Tilting train

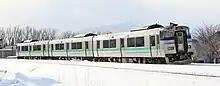
The KiHa 201 DMU, a unique application of active suspension technology to a commuter train

Later developments in pneumatic active suspension—based on the DB Class 403 (1973) built decades earlier—created a generation of trains with more limited tilt (around 2°) but are more economical to build and easier to maintain. The experimental 300X built in 1995 developed into the N700 series, the first revenue-earning tilting Shinkansen unit in 2007. Applications to Shinkansen lines—which would not have benefitted greatly with mechanical tilting mechanisms due to their already shallow curves that allow high speeds—allowed for greater ride comfort, less track wear and slightly higher speeds leading to increased frequency. The simplicity of this technology made it possible for smaller private operators to introduce tilting trains, such as the Odakyu 50000 series VSE, a luxurious sightseeing express train with active suspension introduced not to increase speeds but to enhance ride comfort; and even cheap enough to be applied to commuter stock, such as JR Hokkaido's KiHa 201 series, which improved speeds and frequencies on Sapporo's partly non-electrified suburban railway system. This is also one of the only applications of tilting technology on 'metro-style' commuter trains to date.. More modern and more numerous examples of active suspension and pneumatic tilting trains, include the 'limited express' EMUs E353 series for JR East.